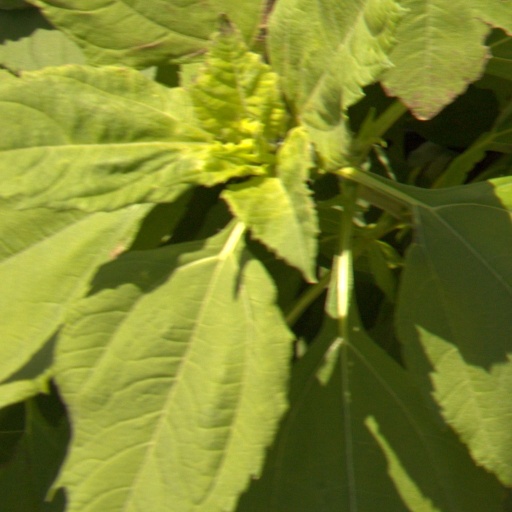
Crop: Jerusalem artichoke